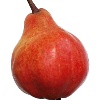
Label: red_pear